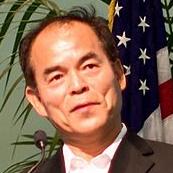
Age: 59